Lê Hoàn

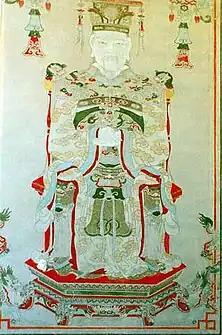
Portrait painting of Lê Hoàn.

In late 979, Đinh Bộ Lĩnh and his son Dinh Lien were slain by an official named Do Thich while sleeping in the courtyard. Following the deaths of the king and the prince, notable members of the court Nguyen Bac and Le Hoan enthroned the six-year-old prince Đinh Toàn as king. However Queen Duong wanted Le Hoan to become the ruler as it would be better for the kingdom. Đinh Toàn gave up the crown while Le Hoan took power with the reign name Thien Phuc, thus transferring power from the Đinh clan to the Le clan.